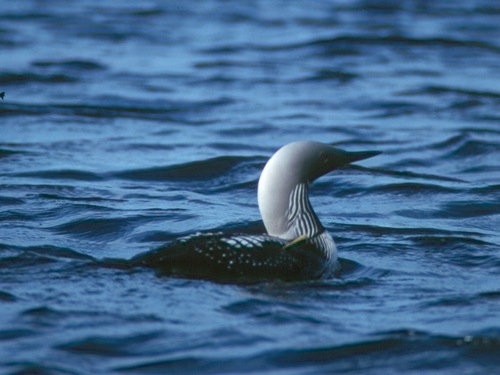
the beautiful water fowl has silky sleek light grey upper neck and head feathers, a medium long beak, white lines in its bottom neck and breast feathers and a black body with white dots on the back.
a medium sized aquatic bird that has stripe patterns on its neck
this bird has a grey crown, a black bill, and a long neck
this large bird has a very sleek light grey head and neck, the sides of the neck are marked with thin white vertical lines.
a medium sized aquatic bird that has tones of grey black and whitethe bird has a long black bill, a curved white neck and black and white back.
this bird has wings that are black and has a grey head
this bird is white with black and has a long, pointy beak.
this bird is white with black and has a long, pointy beak.
the bird has a black bill, curved long throat and striped throat.
Species: Pacific Loon